Perseus

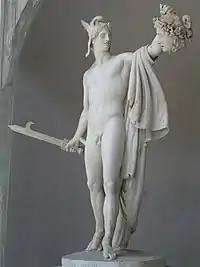
"Perseo trionfante" by Antonio Canova (1801) Musei Vaticani, Rome

When Perseus was growing up on the island of Seriphus, Polydectes came to lust for the beautiful Danaë. Perseus believed Polydectes was less than honorable, and protected his mother from him; then Polydectes plotted to send Perseus away in disgrace. He held a large banquet where each guest was expected to bring a gift. Polydectes requested that the guests bring horses, under the pretense that he was collecting contributions for the hand of Hippodamia, daughter of Oinomaos. Perseus had no horse to give, so he asked Polydectes to name the gift; he would not refuse it. Polydectes held Perseus to his rash promise and demanded the snake-haired Medusa's head.